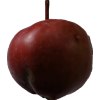
Label: Apple 18